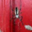
Label: spider